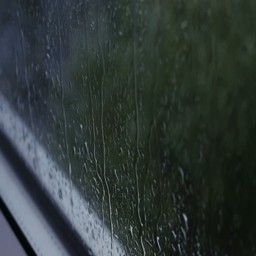
close up image of rain drops falling on a window